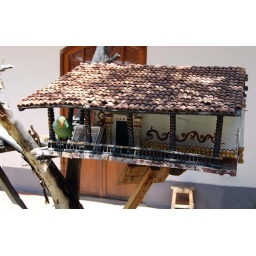
A wee house in the courtyard was the domain of this green parrot who peered curiously at us.